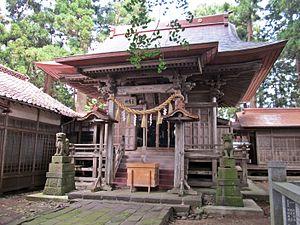
Shikama est un bourg du district de Kami, dans la préfecture de Miyagi, au Japon.